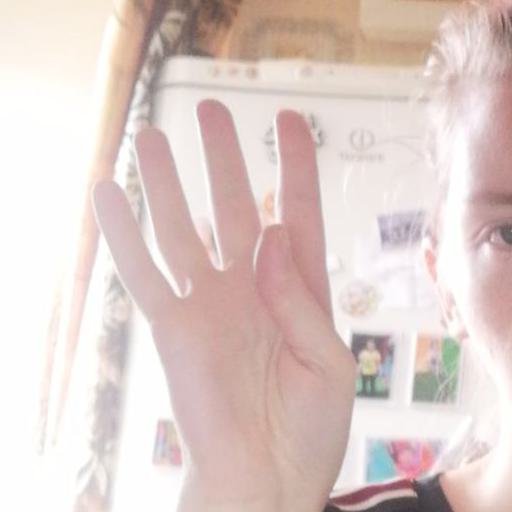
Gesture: four